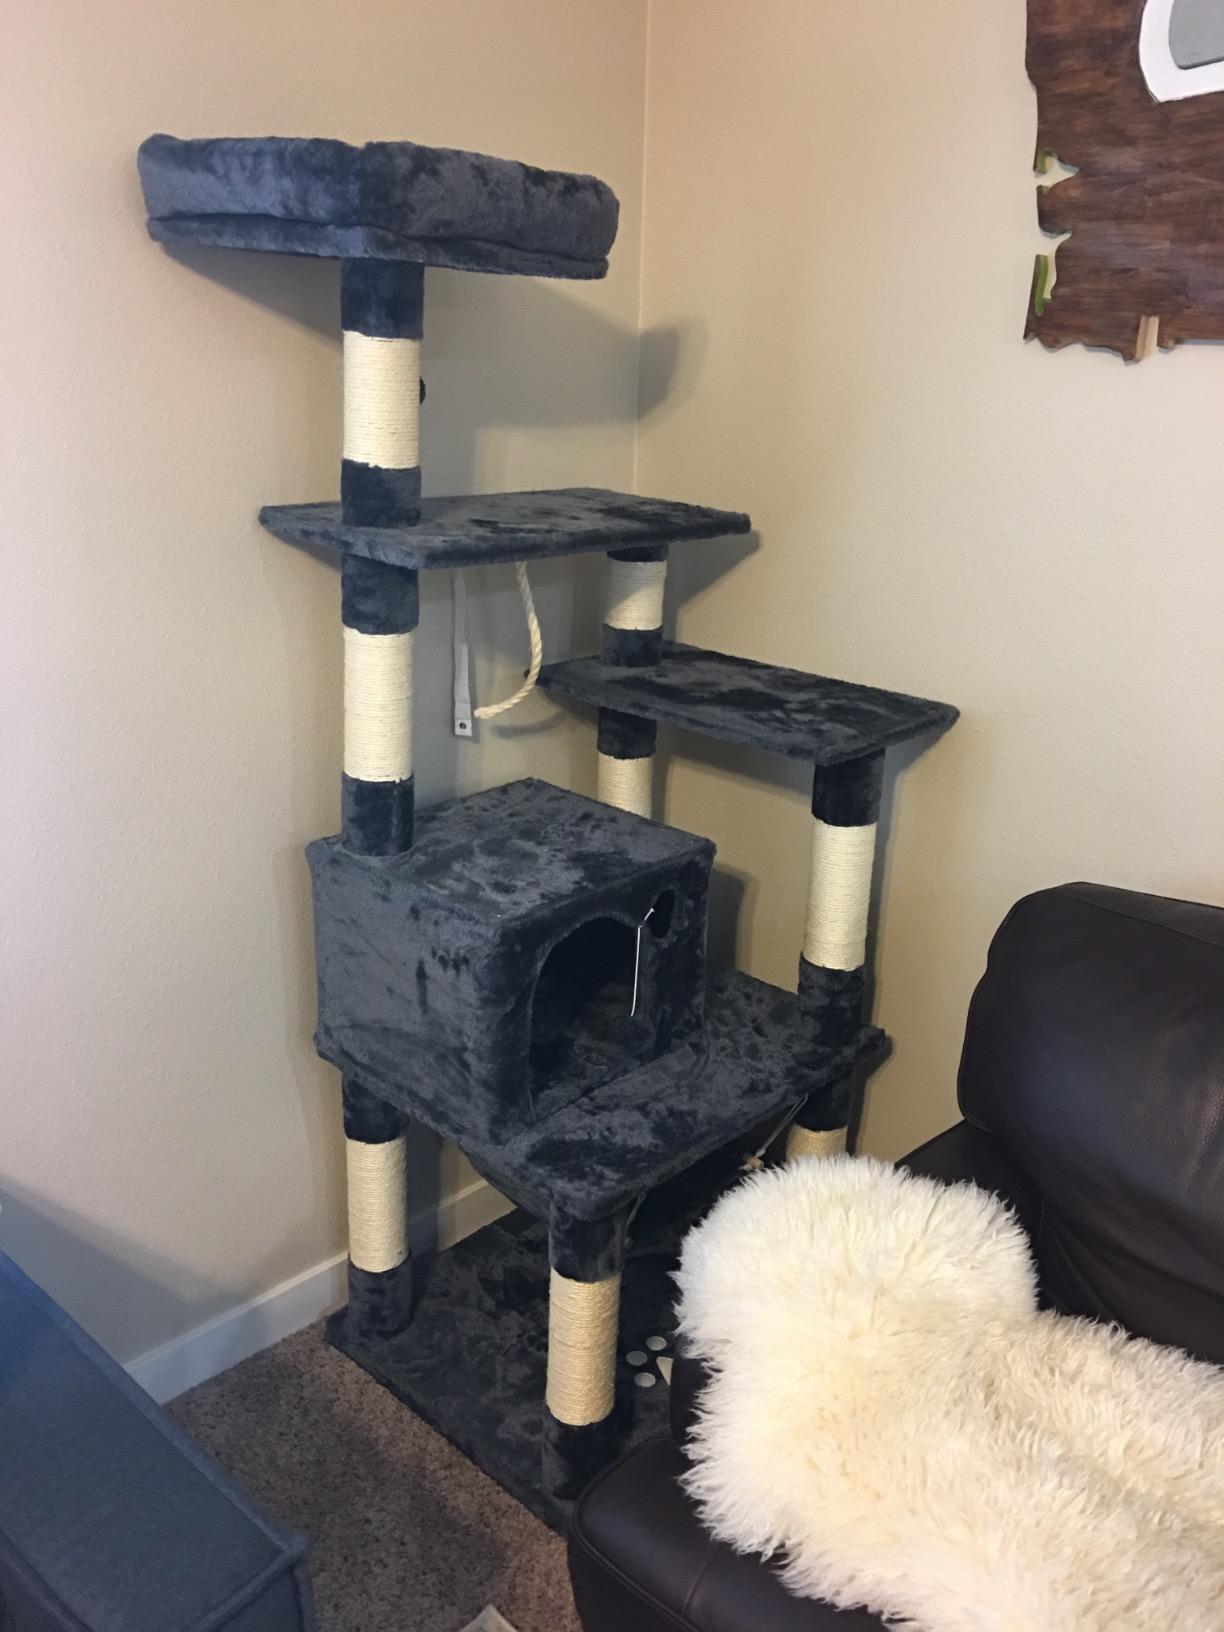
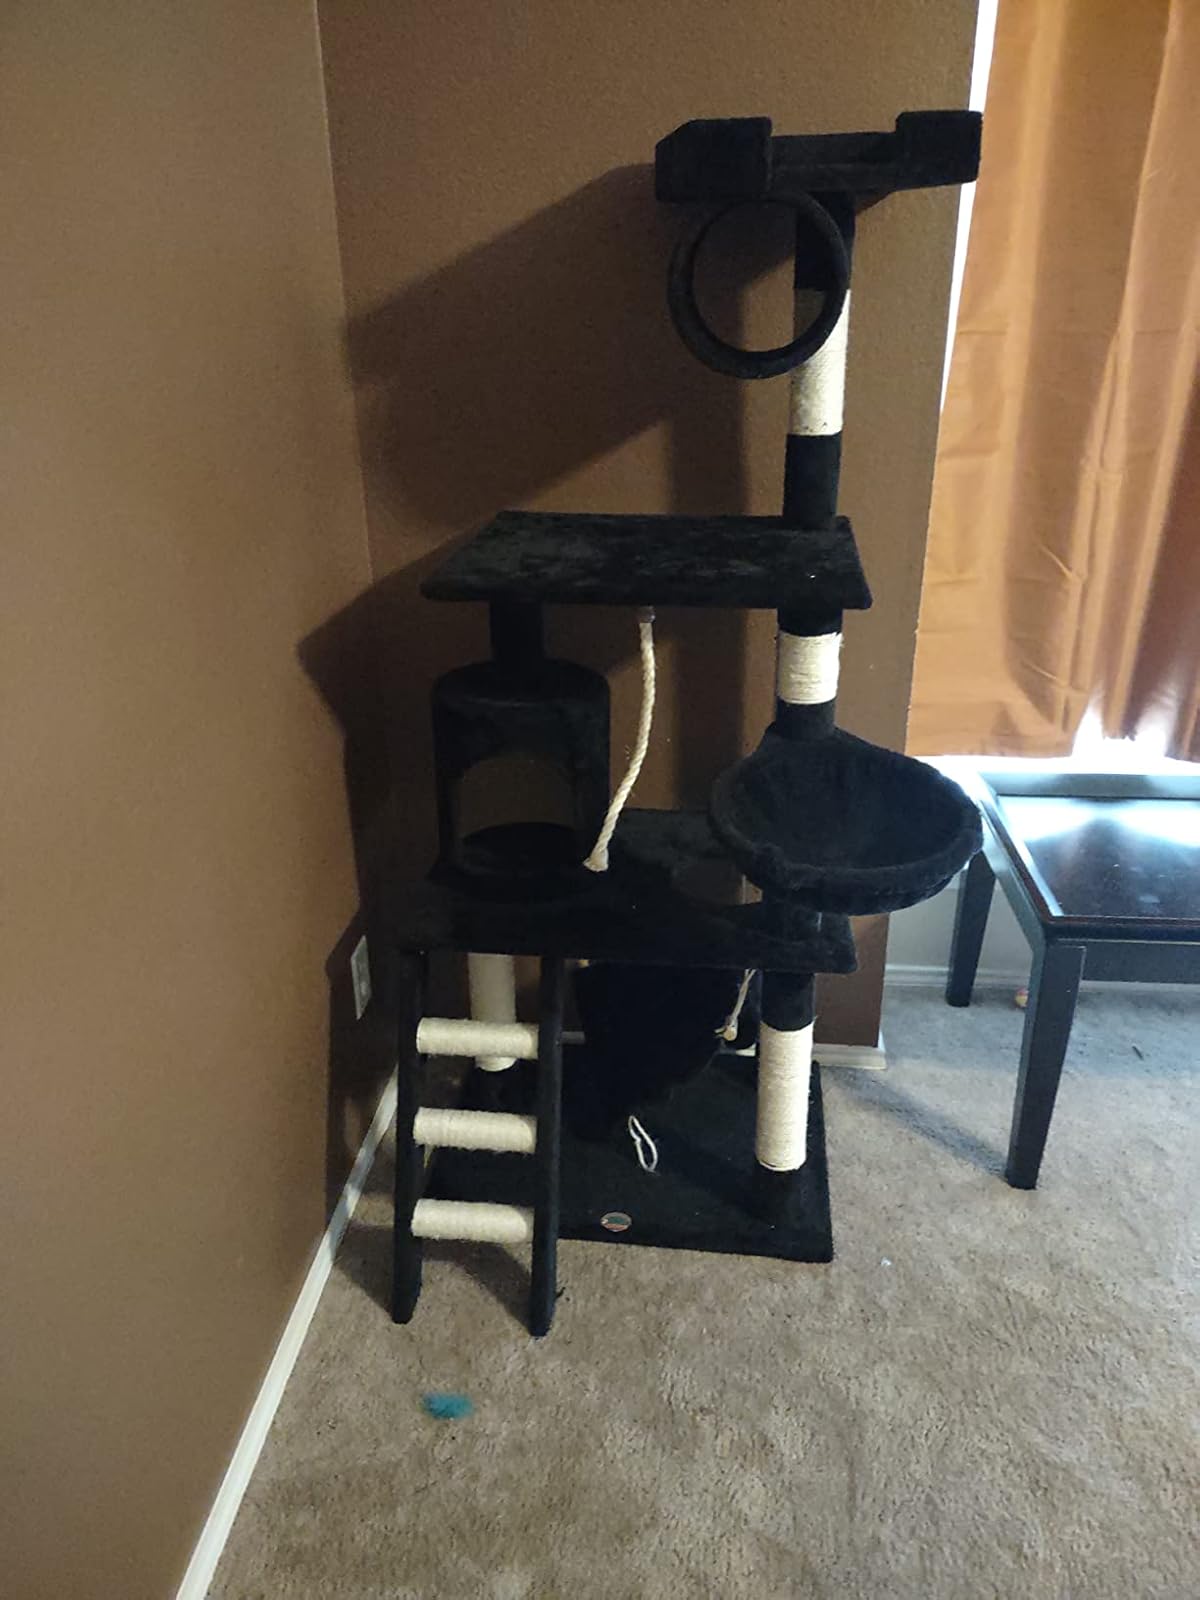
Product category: items_cat tree
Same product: no